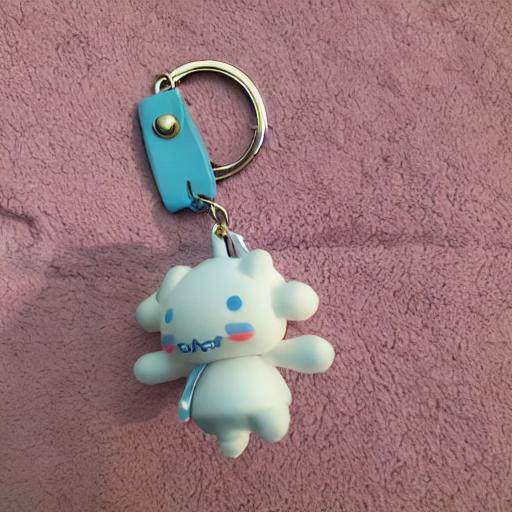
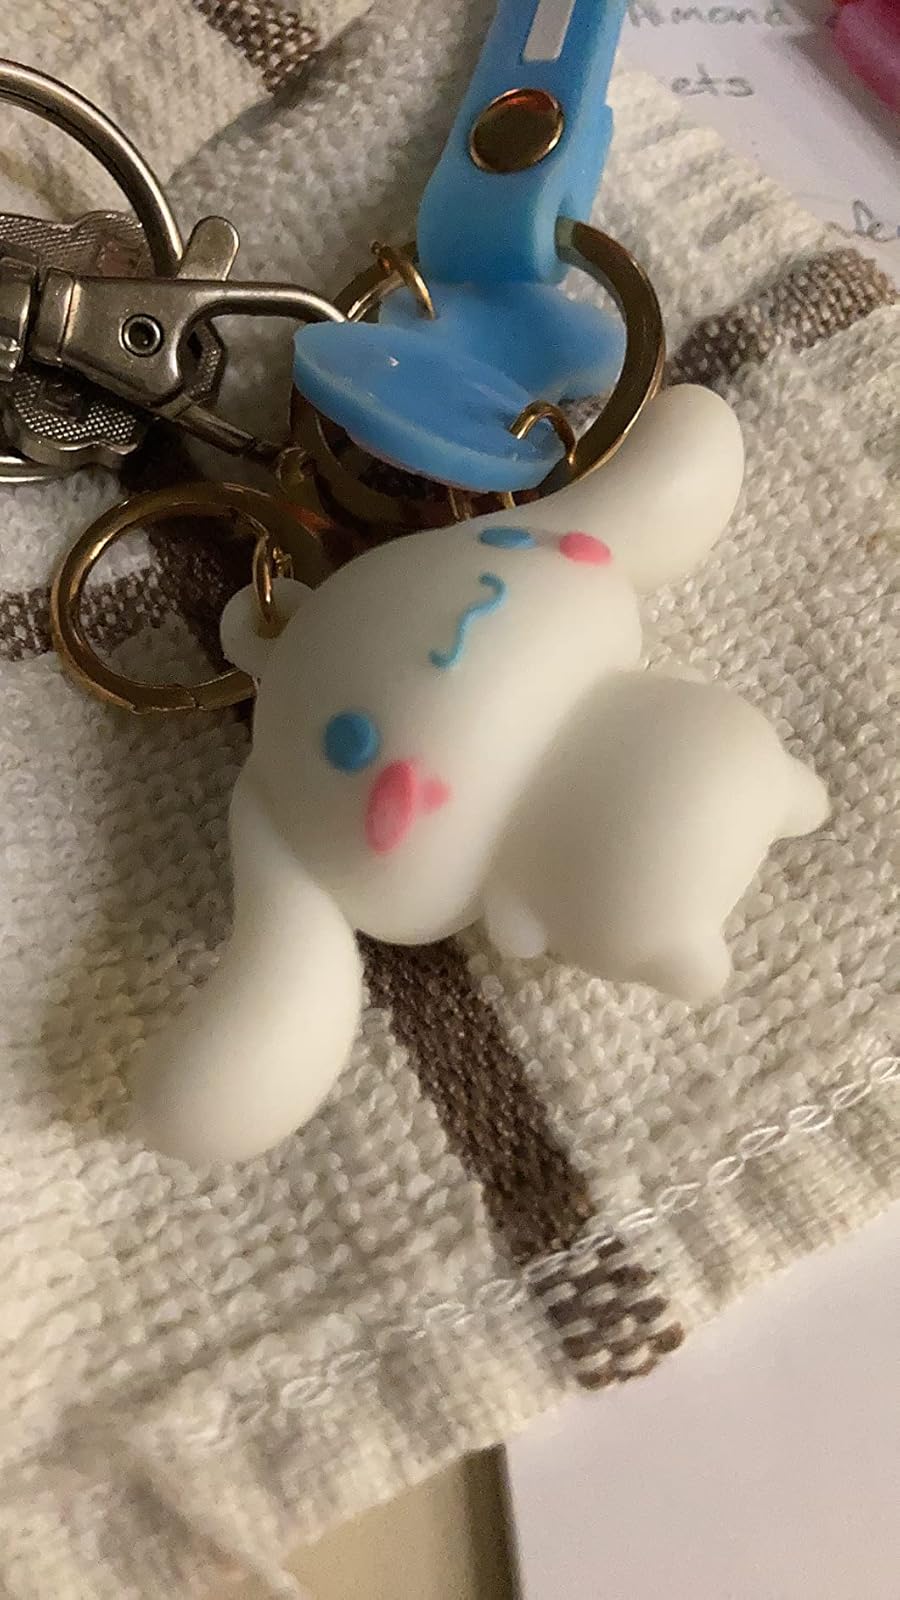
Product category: accessories_keychain
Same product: no